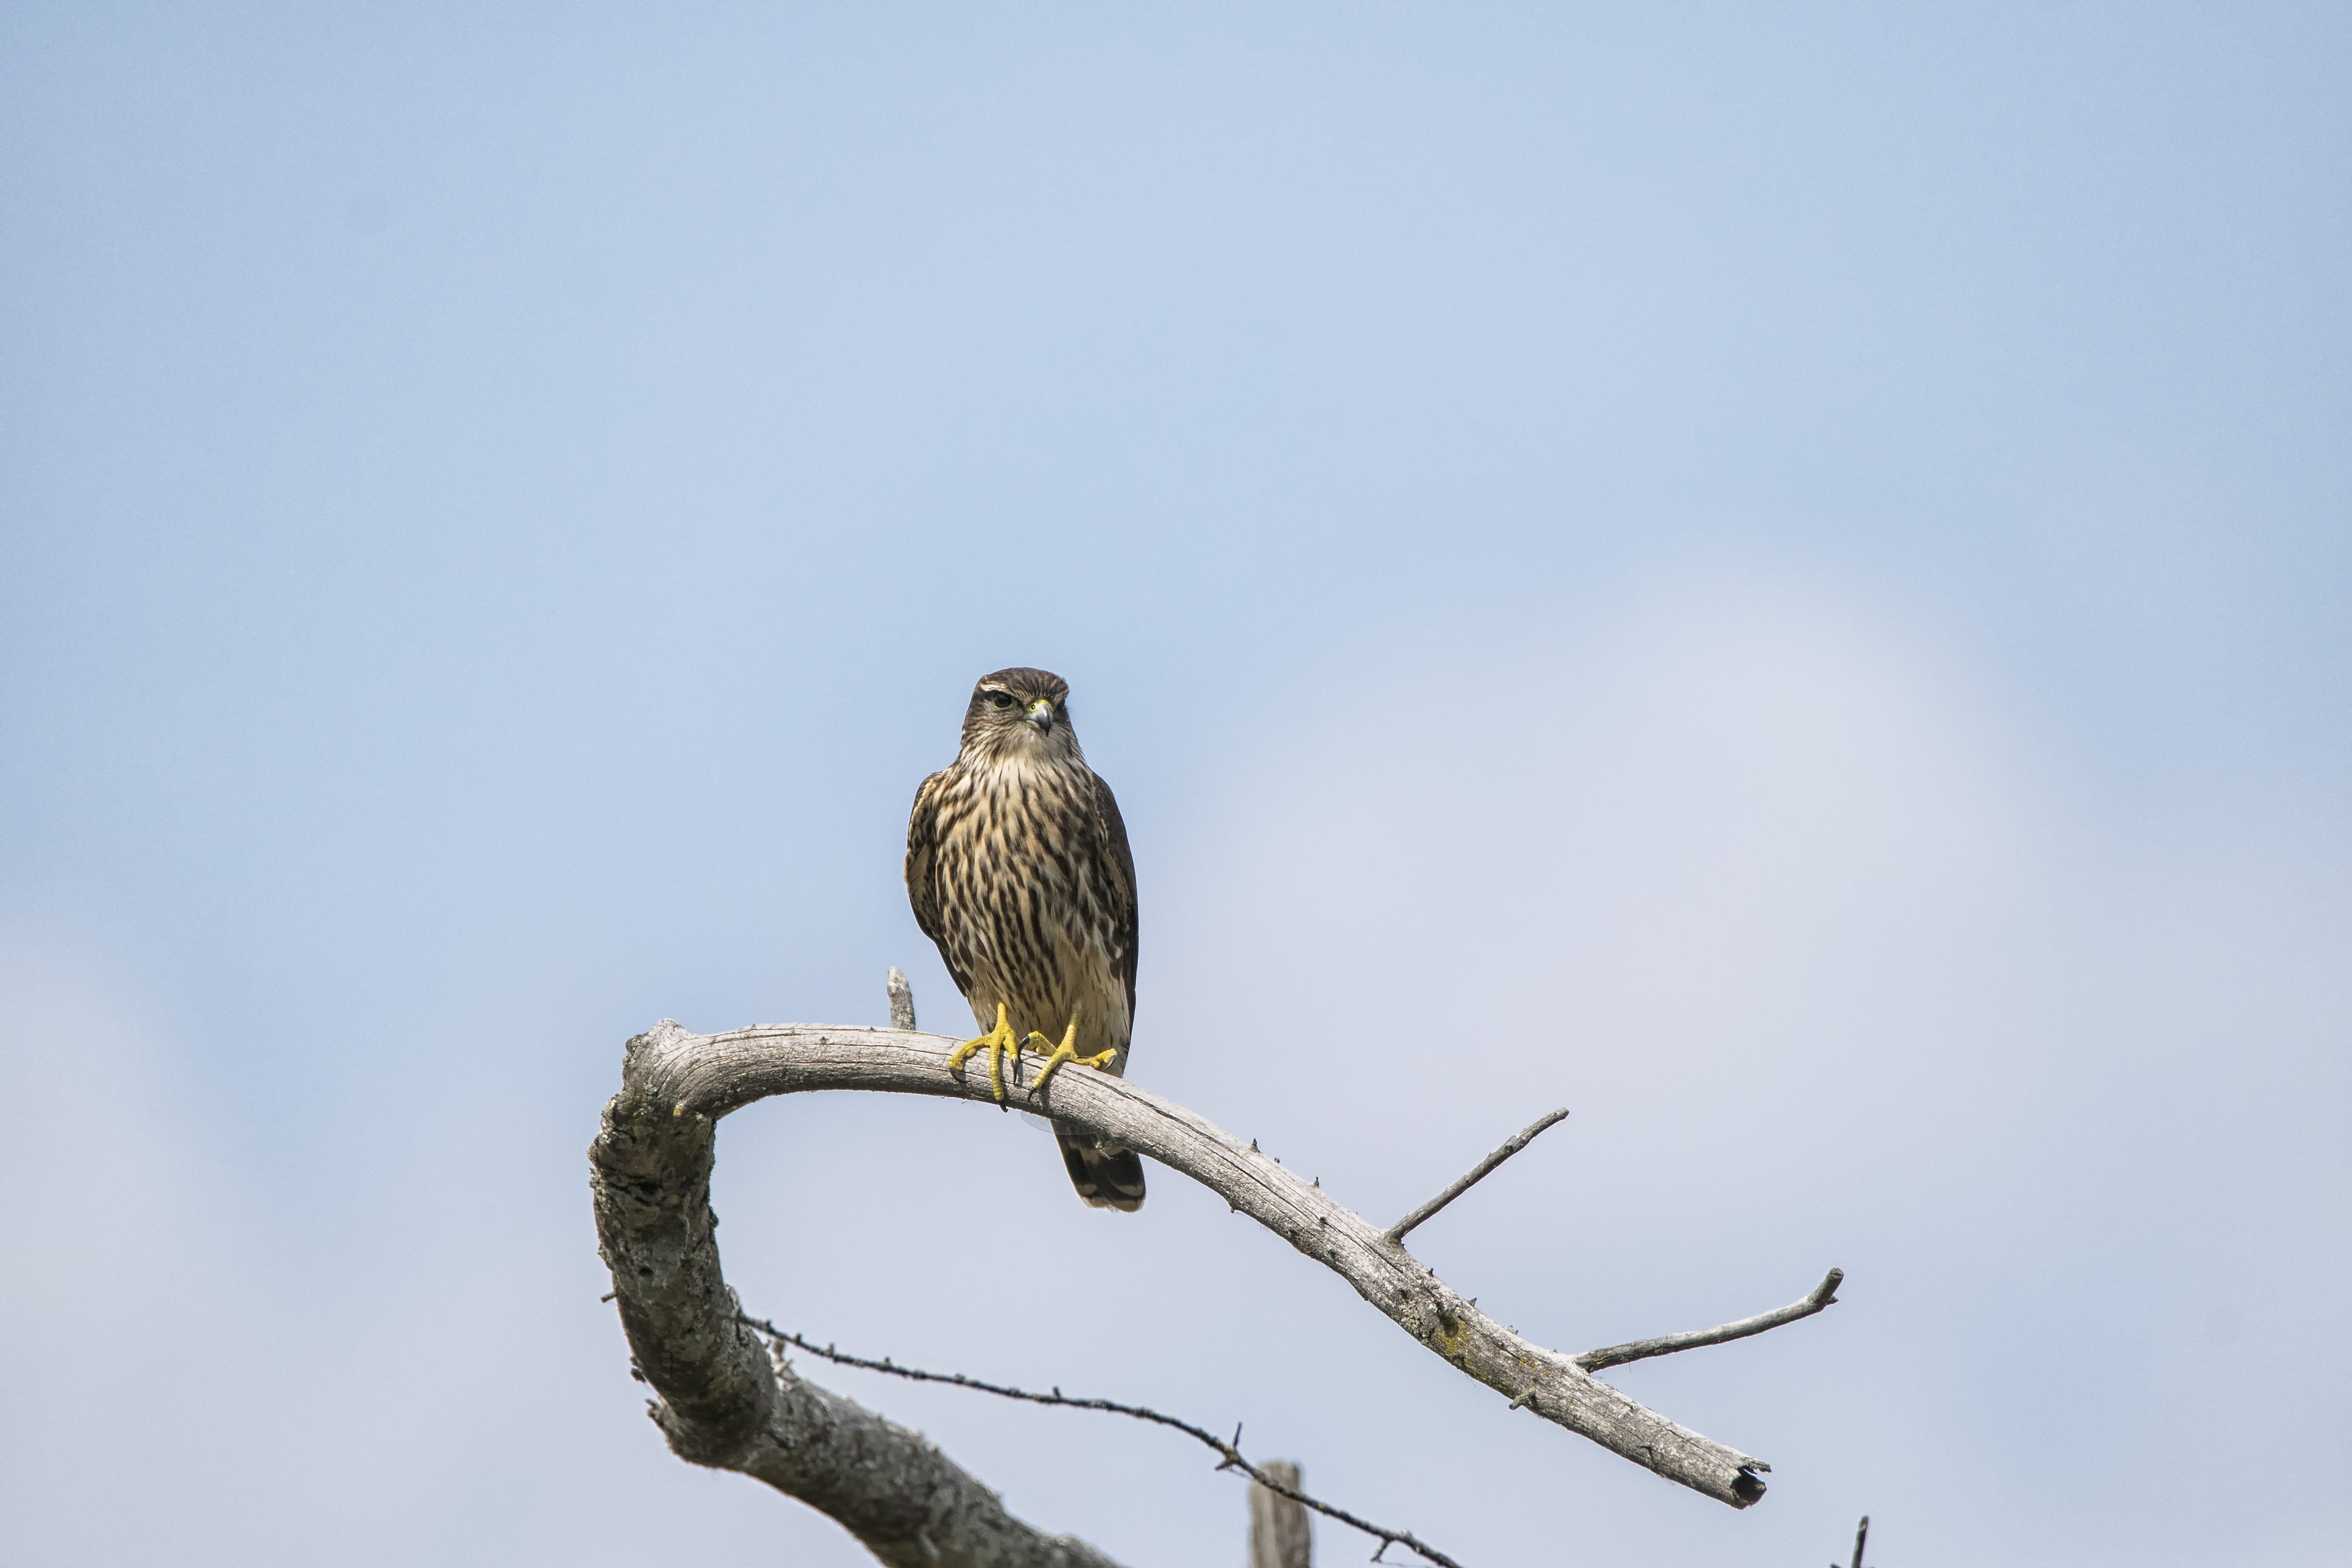
branch, bird, wing, wildlife, beak, hawk, fauna, bird of prey, canada, vertebrate, quebec, falcon, buzzard, sherbrooke, oiseau, faucon, merillon, merlin, accipitriformes